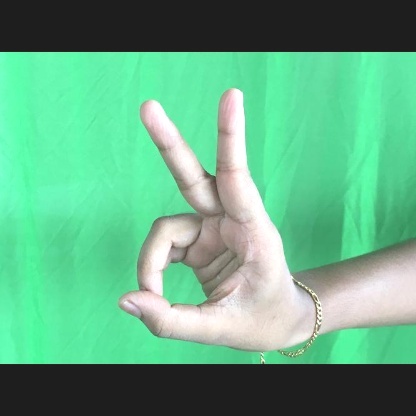
Mudra: Katrimukha